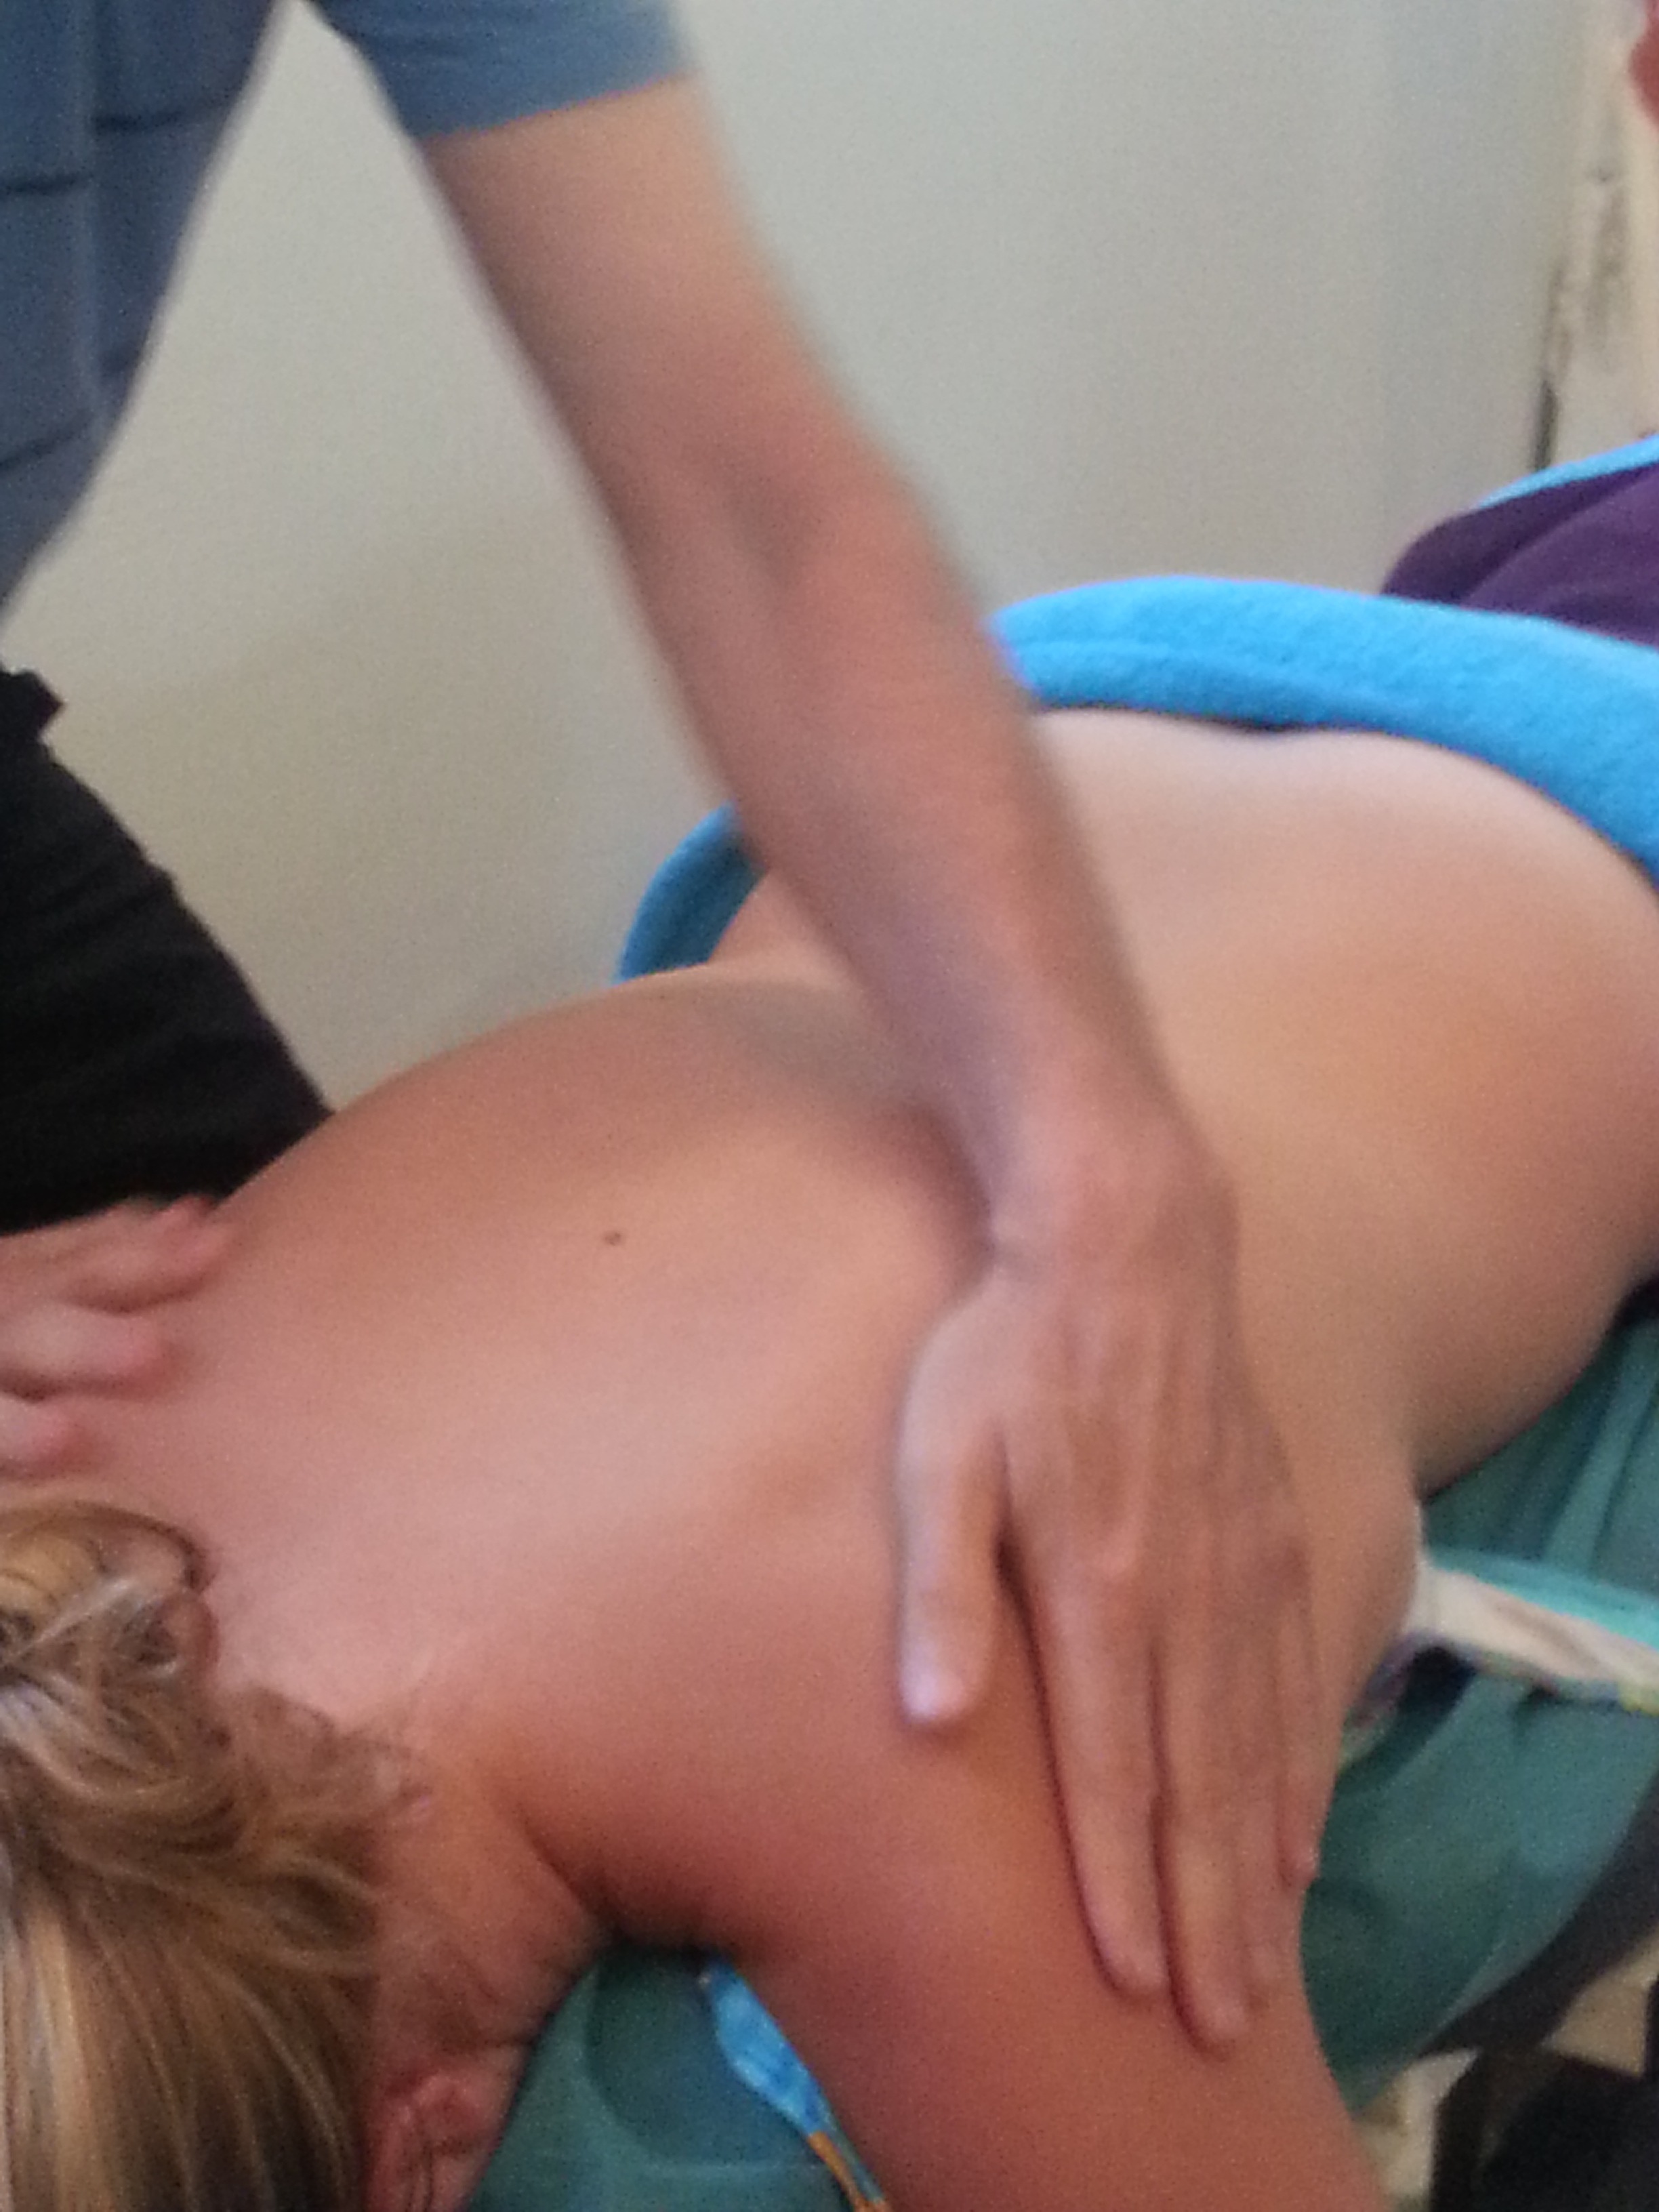
hand, hair, leg, tranquility, touch, finger, relax, paradise, tranquil, peaceful, care, clothing, lifestyle, healthy, health, muscle, heal, mouth, chest, alternative, human body, black hair, relaxation, luxury, resort, neck, spa, thigh, salon, serenity, comfort, blond, body, retreat, relief, massage, stress, pleasure, pressure, medical, soothing, therapy, wellbeing, pamper, dayspa, therapeutic, rub, therapist, masseur